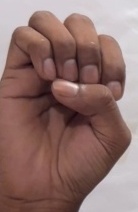
ASL sign: E